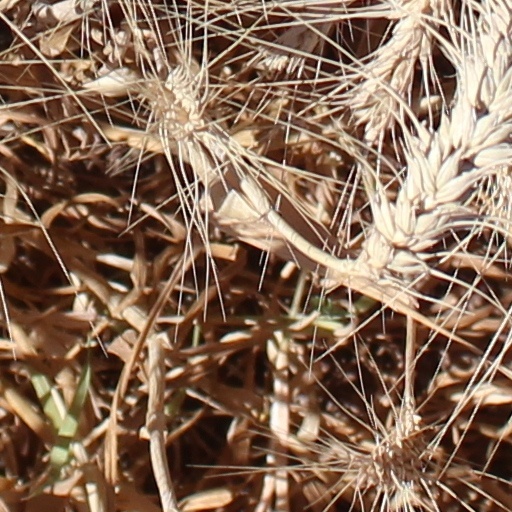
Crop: wheat